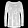
Label: Pullover